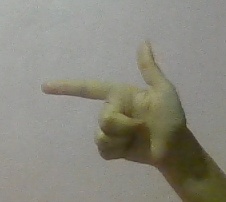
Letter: yaa